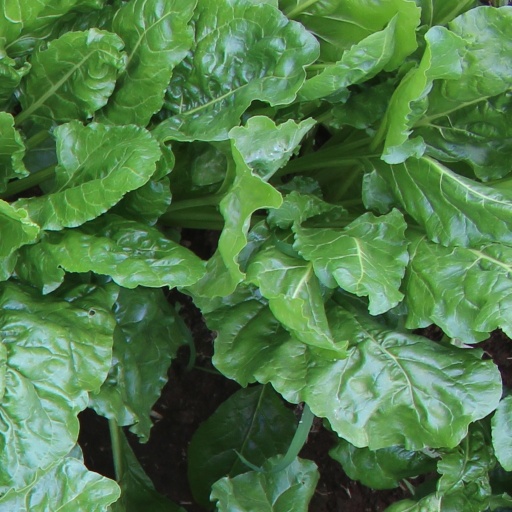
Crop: sugar beet